Killing of JonBenét Ramsey

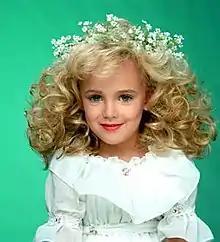
JonBenét Ramsey photographed by Randy Simons

JonBenét Patricia Ramsey (August 6, 1990 – December 25, 1996) was an American child who was killed at age six in her family's home at 755 15th Street in Boulder, Colorado, on the night of December 25, 1996. Her body was found in the house's basement about seven hours after she had been reported missing. She had sustained a fractured skull, and a garrote was tied around her neck. The autopsy report stated that JonBenét's official cause of death was "asphyxia by strangulation associated with craniocerebral trauma". Her death was ruled a homicide, and the case generated worldwide public and media interest.